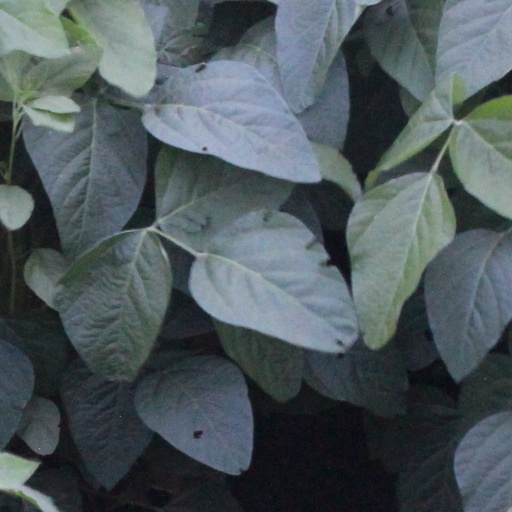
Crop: soybean